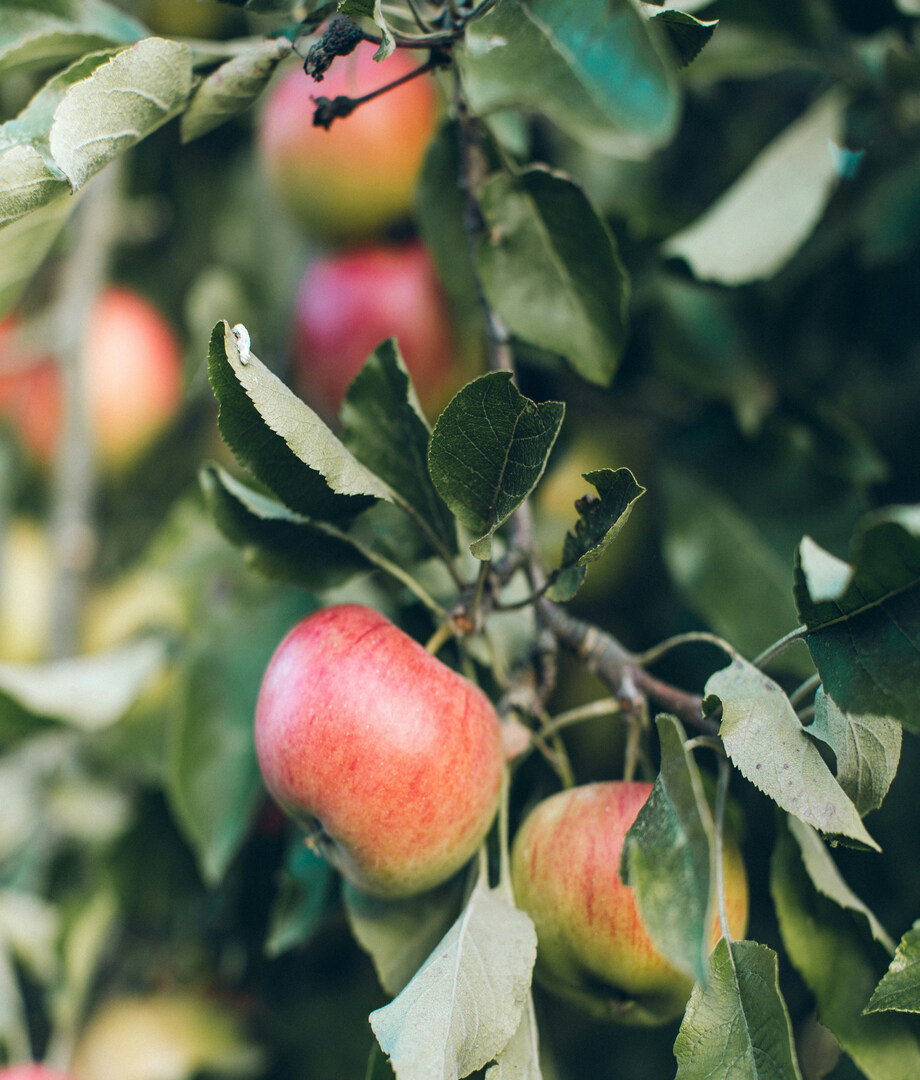
Label: apple